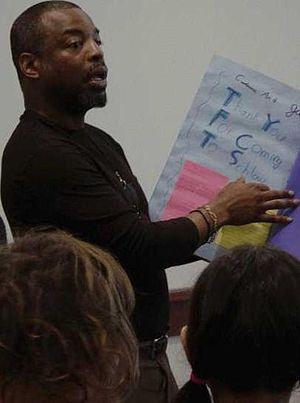
Levardis Robert Martyn Burton, Jr. est un acteur et réalisateur américain né le 16 février 1957 à Landstuhl. Il s'est fait connaître en jouant le personnage de Kunta Kinte jeune pour la série Racines en 1977. Puis sa notoriété a grandi encore lorsqu'il a interprété le personnage du Lieutenant Geordi La Forge dans la série Star Trek : La Nouvelle Génération, d'abord à la télévision en 1987 puis au cinéma à partir de 1994, avec un premier film Star Trek : Générations.
Star Trek: La Nouvelle Génération est une série télévisée de science-fiction américaine en 178 épisodes de 45 minutes, créée par Gene Roddenberry et diffusée entre le 28 septembre 1987 et le 23 mai 1994 en syndication.